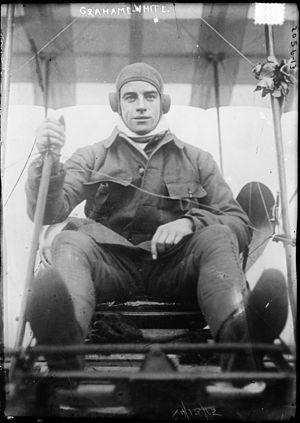
La course aérienne de Londres à Manchester de 1910 oppose deux aviateurs, chacun essayant de gagner un défi aérien entre Londres et Manchester, avec un « plus lourd que l'air » motorisé. Ce défi est initialement proposé par le quotidien Daily Mail en 1906. Le Français Louis Paulhan gagne le prix de 10 000 livres en avril 1910.